Amsterdam Basketball

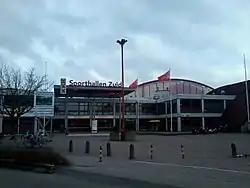
Sporthallen Zuid, home arena of Amsterdam

In 1997–98 the club debuted in Europe and started a second team, that would play in the Promotiedivisie. From that point some good years for the club began, as one of the all-time great coaches in Dutch basketball history Ton Boot started coaching the team. In the 1998–99 season the club won its first Dutch championship and reached the semifinals of the Korać Cup, in which it lost to Racing Basket Paris. In that semifinals the team played against later NBA All-Star Tony Parker.